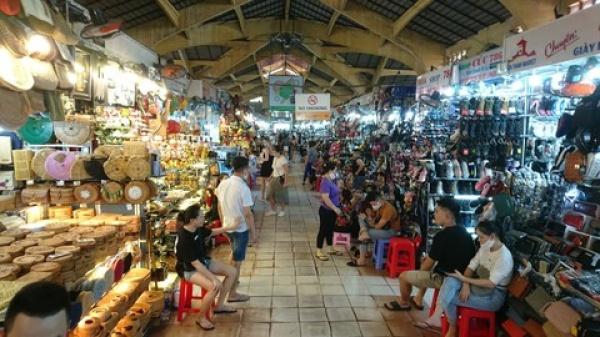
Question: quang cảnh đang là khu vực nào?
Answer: quang cảnh đang là một khu chợ